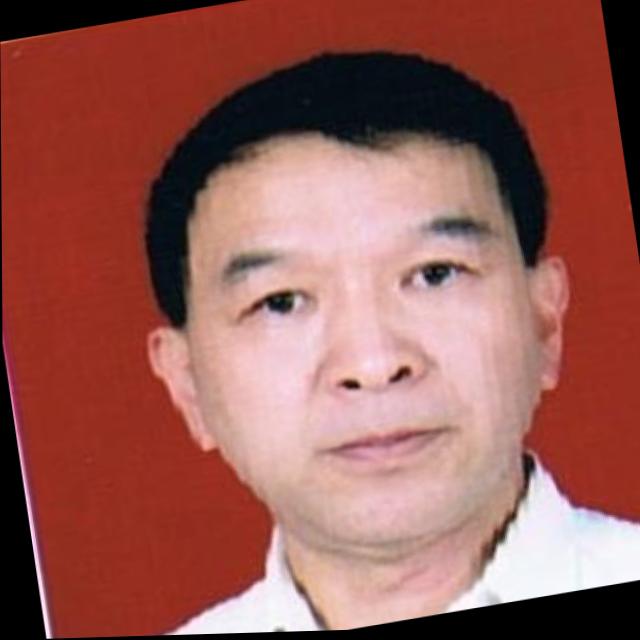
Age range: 45-64